Preston railway station

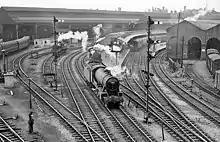
The East Lancashire platforms and goods shed, pictured in 1959 from Vicar's Bridge

Later, platforms 11, 12, 13 and 10 were renumbered into the more logical sequence 10, 11, 12 and 13.